Moti Kirschenbaum

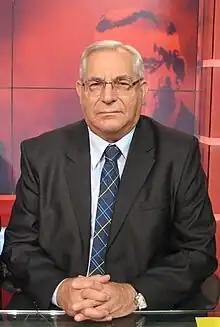
Kirschenbaum on studio, 2011

Mordechai (Moti) Kirschenbaum (September 24, 1939 – September 25, 2015) was an Israeli media personality and documentarian.